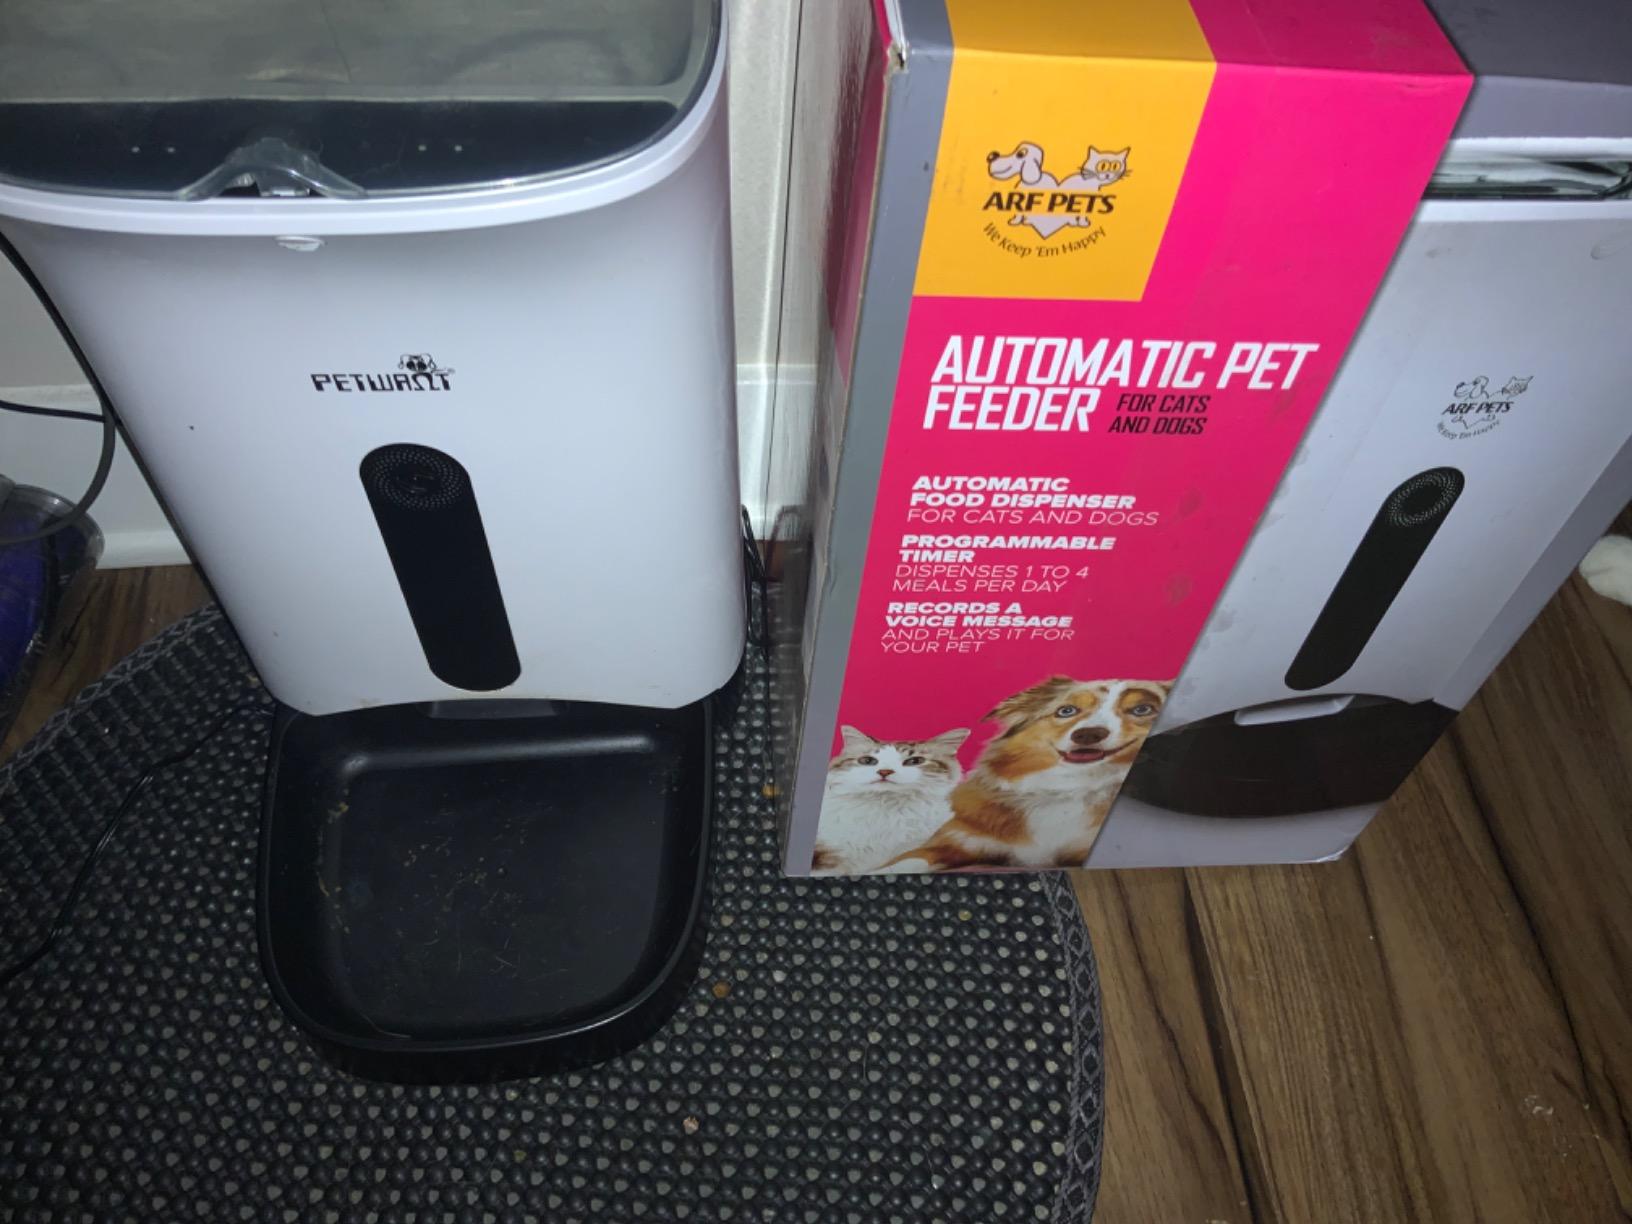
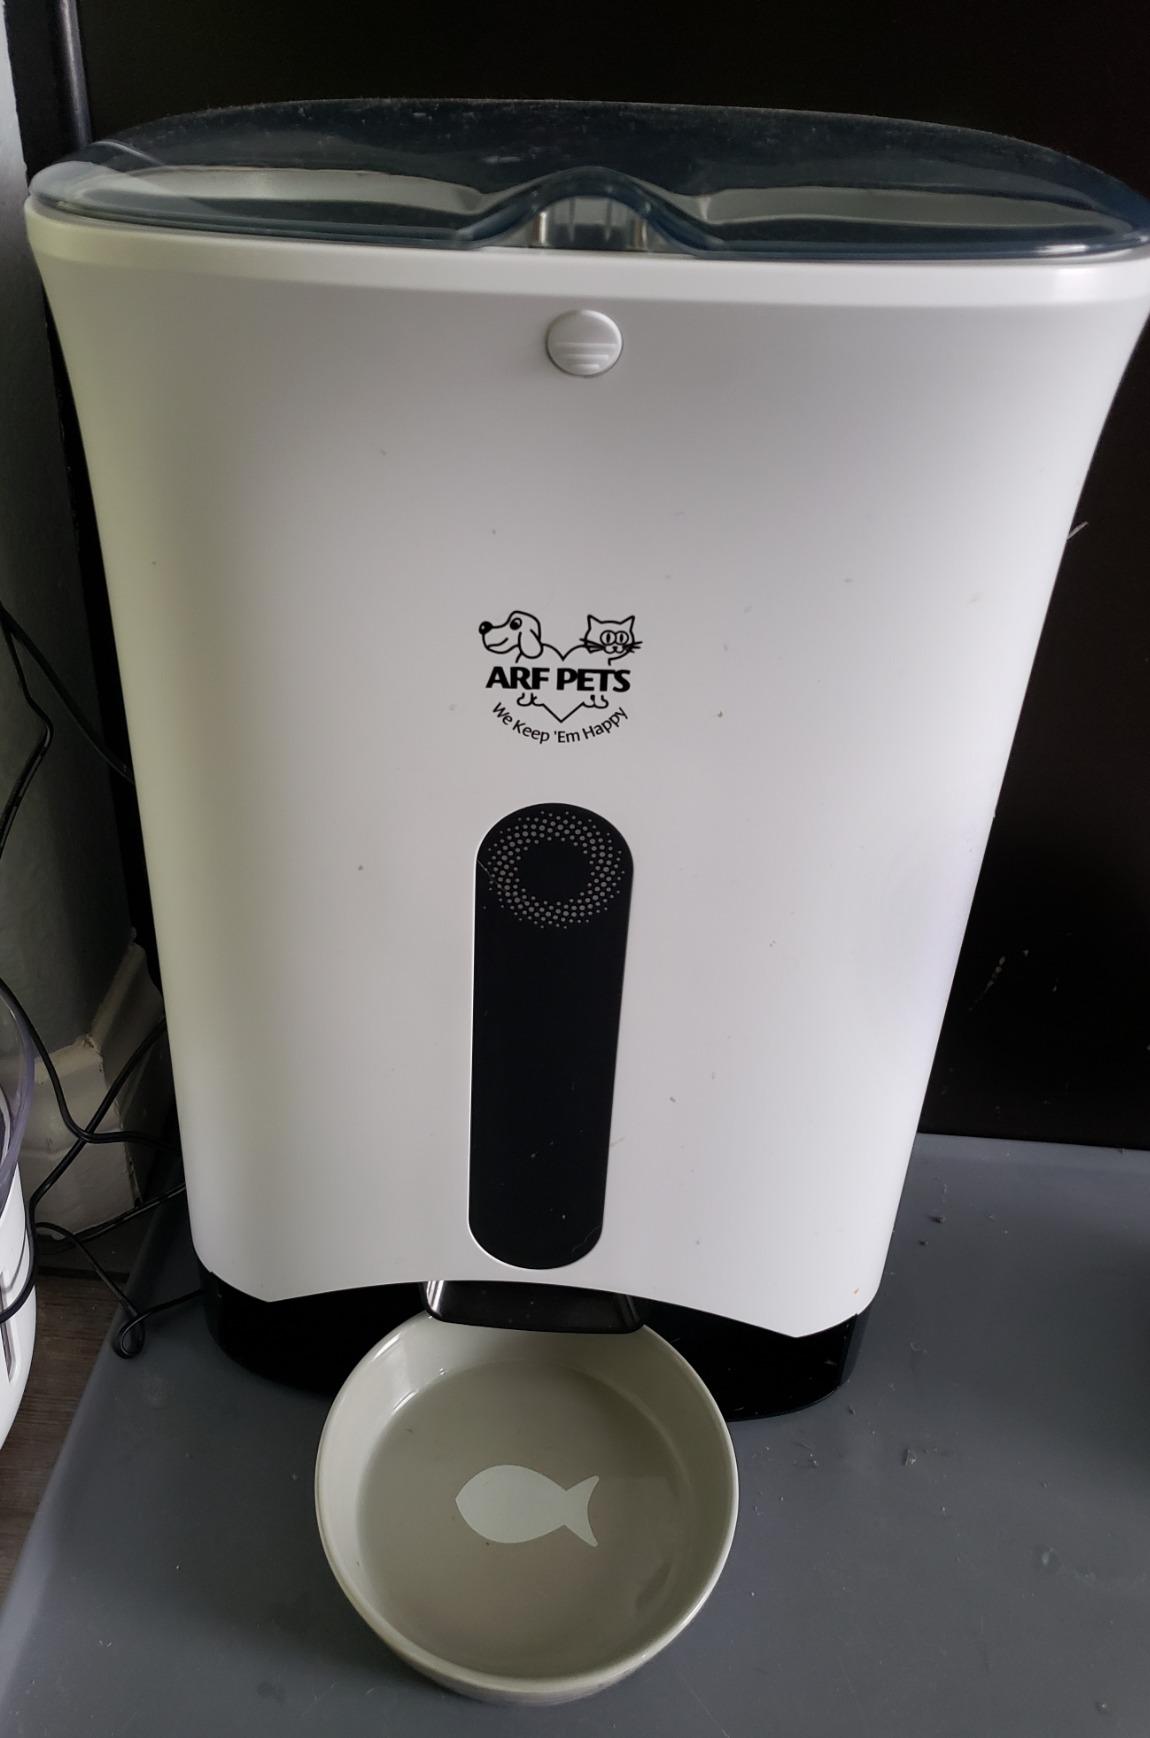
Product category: items_feeder
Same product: yes